D. J. Moore

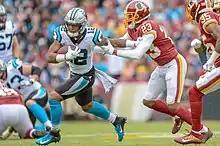
Moore playing against the Washington Redskins in 2018

Moore was selected by the Carolina Panthers in the first round with the 24th overall pick in the 2018 NFL Draft. Moore was the first wide receiver drafted. On June 18, 2018, he signed a four-year deal worth $11.2 million featuring a $6.2 million signing bonus.